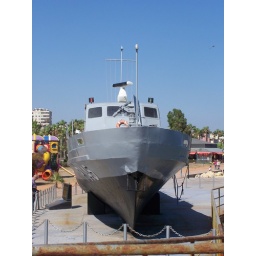
Navel boat displayed in Mersin Turkey. My father is studying the sign about it on the left hand side.